Describe the emotion expressed in this image:  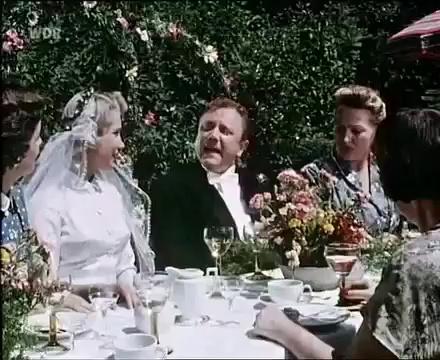
This person displays Fear, valence and arousal with high intensity.